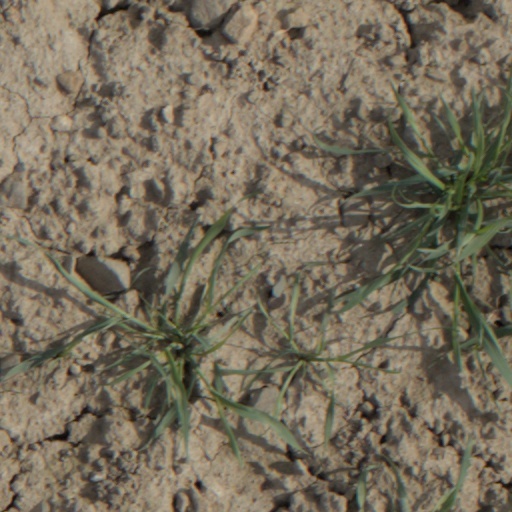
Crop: wheat